The Strange Awakening

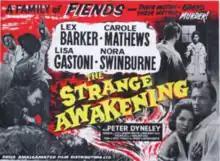
Theatrical release poster

The Strange Awakening (U.S. title: Female Fiends) is a 1958 British second feature film directed by Montgomery Tully, starring Lex Barker and Carole Mathews. It was written by J. McLaren Ross based on the 1946 novel "Puzzle for Fiends" by Hugh Wheeler (as Patrick Quentin).